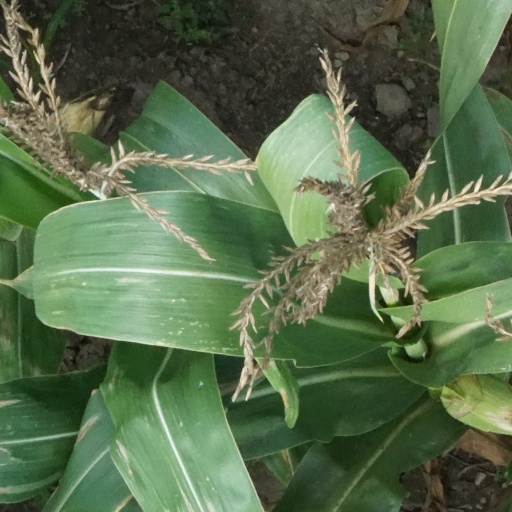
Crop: maize; corn